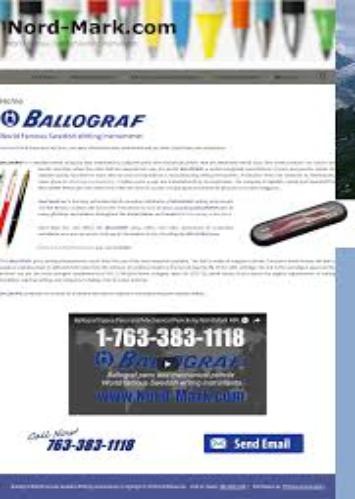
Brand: ballograf
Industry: Necessities